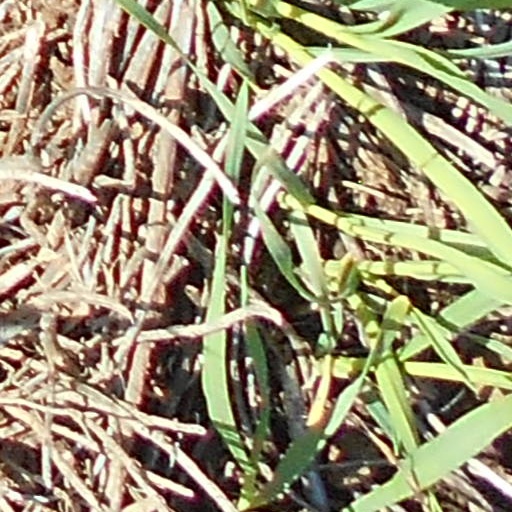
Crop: wheat